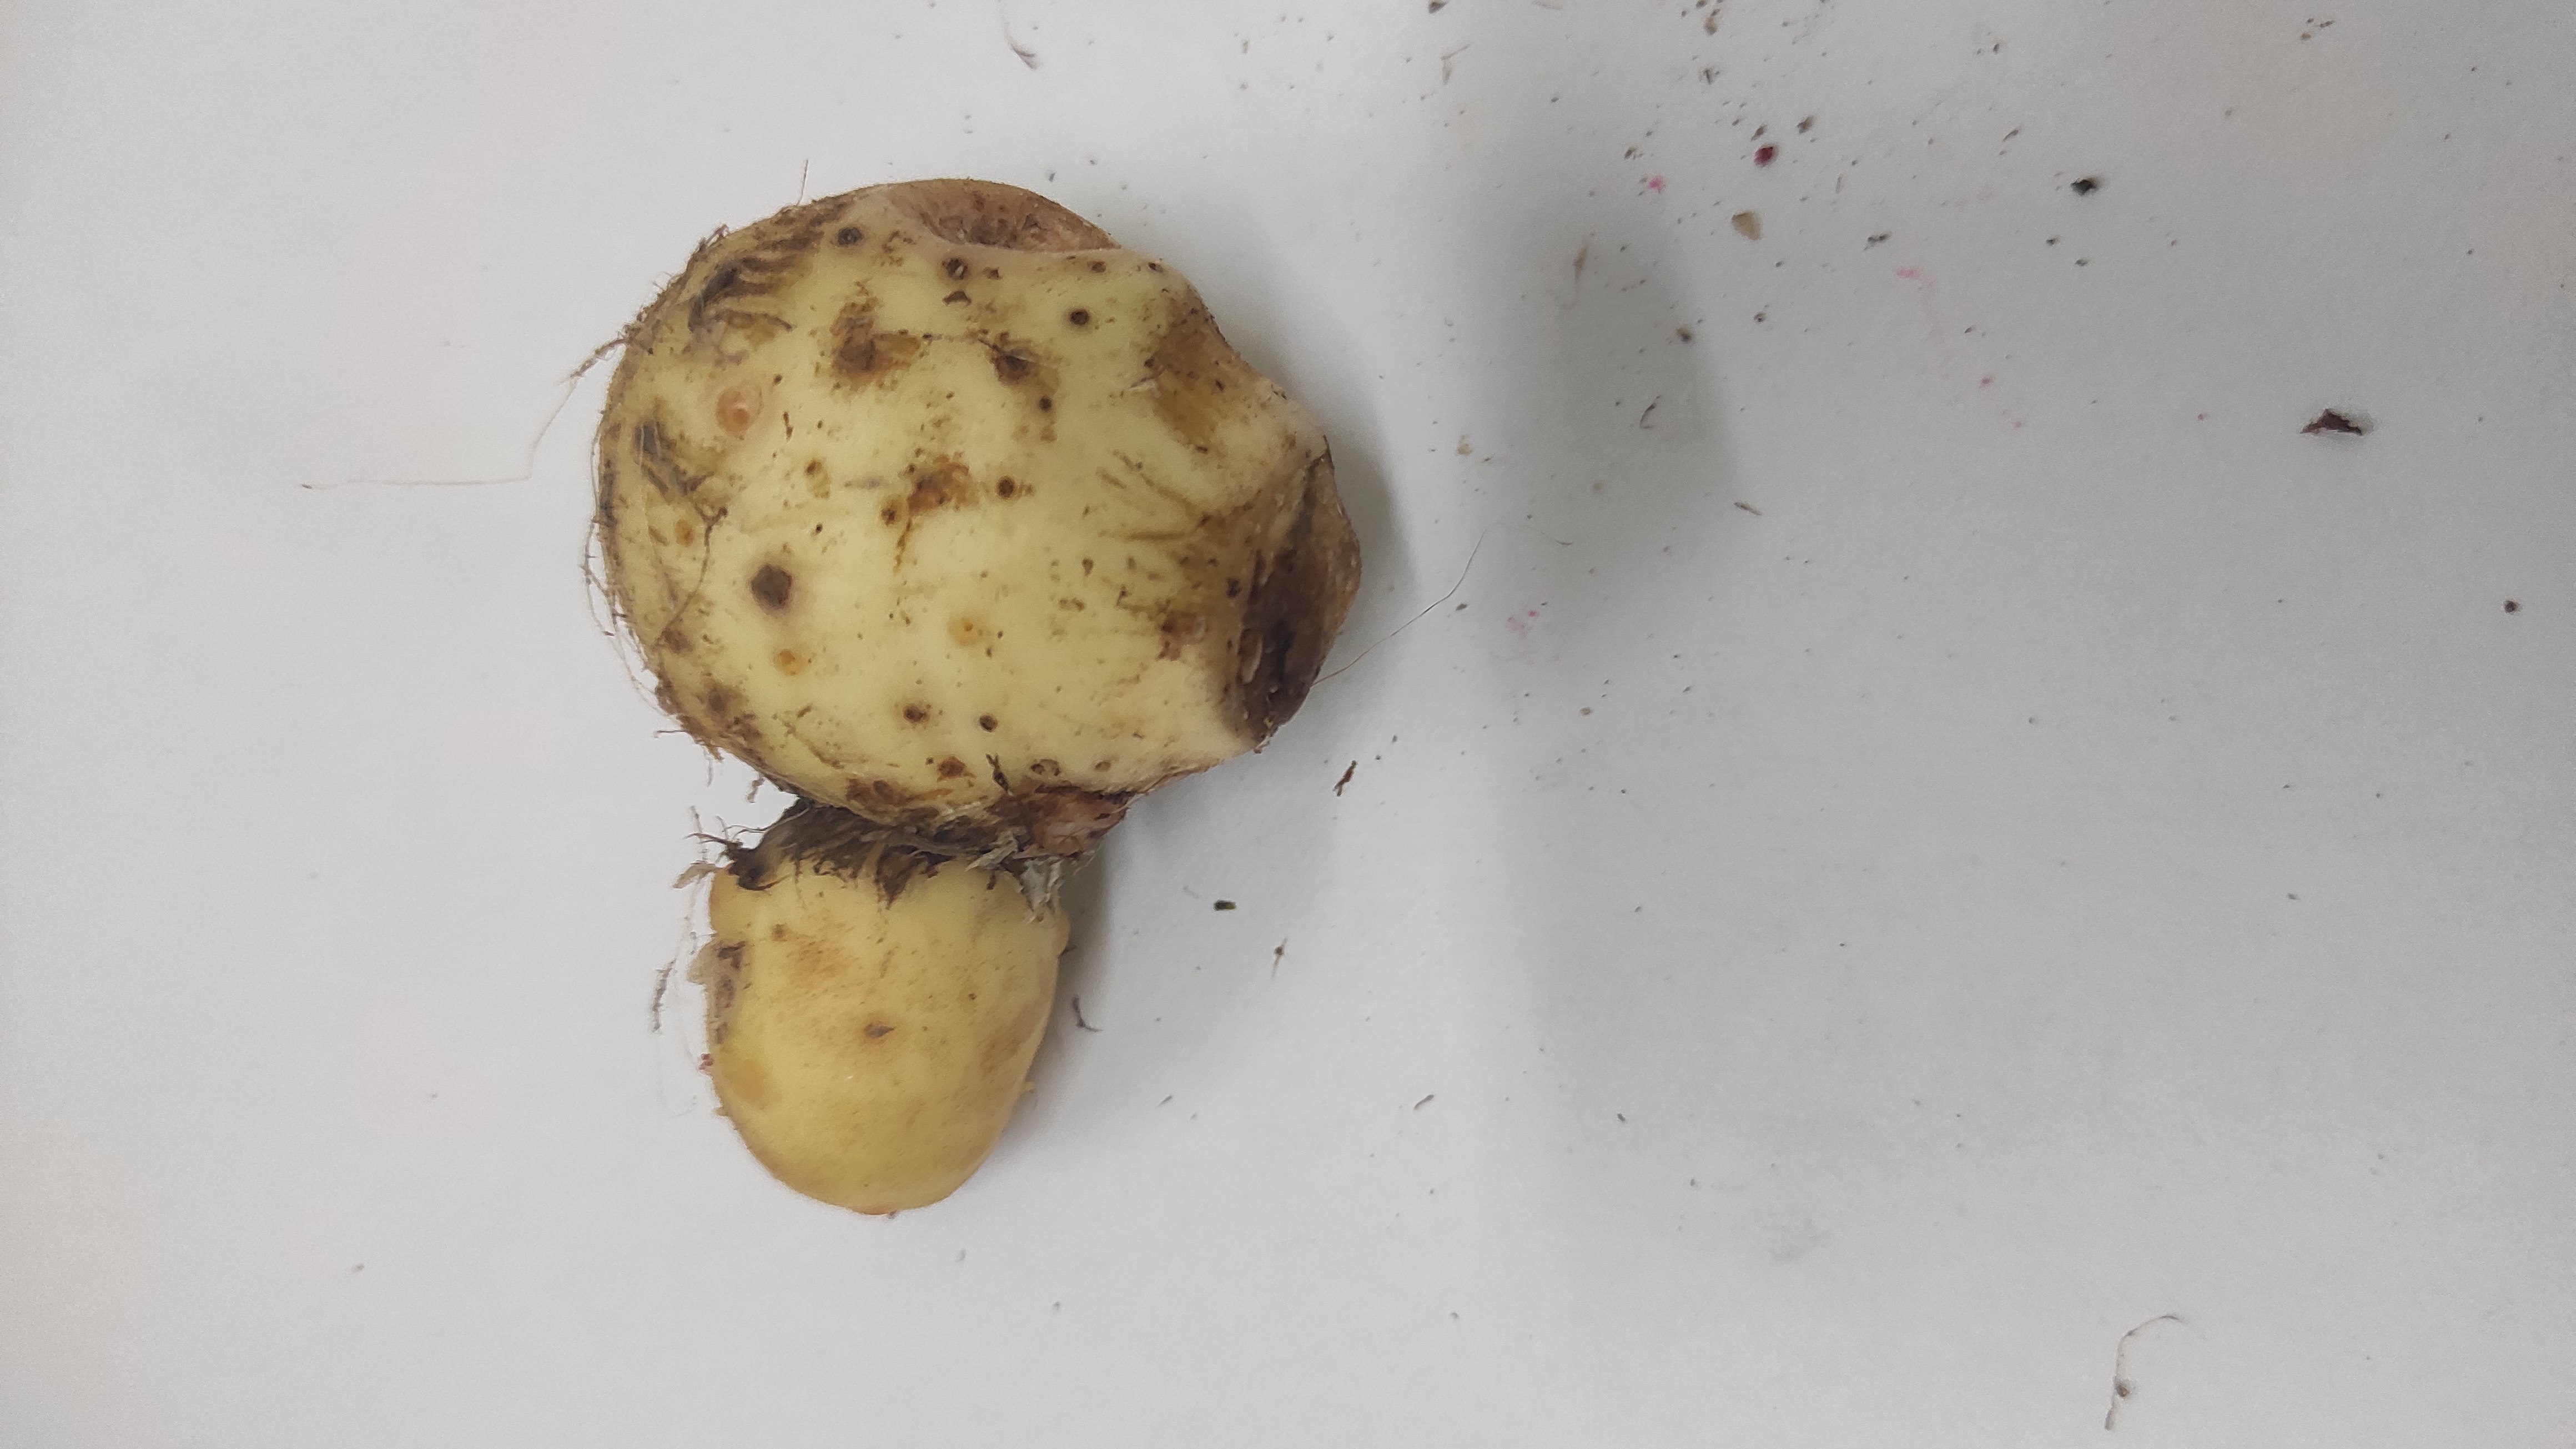
Crop: Taro root
Condition: Fresh